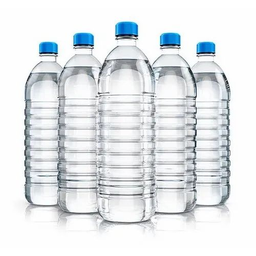
Label: bottles